TrawsCambria

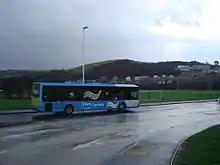
Richard Brothers Optare Tempo was the last bus to carry a TrawsCambria livery, seen in Aberystwyth in January 2015

Arriva later decided to close their Aberystwyth depot and related outstations. As such, all remaining CymruExpress services were withdrawn, with the last services running on 21 December 2013. With the commercial operation cancelled, the local councils and Welsh Government were once again able to subsidise bus services on the corridor, giving them a second chance to introduce a TrawsCymru service.